Czesław Madajczyk

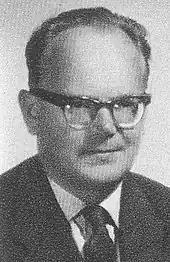

Czesław Madajczyk (27 May 1921 – 15 February 2008) was a Polish historian. His studies on the German occupation of Europe after 1938, and in particular on the occupation of Poland and on World War II Polish culture, are considered particularly important by the European scholarly community.